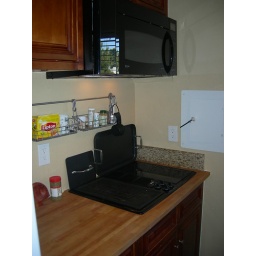
The kitchen also has a jumbo built in microwave, and a window looking out towards the Ojai Mountains.